Sokho

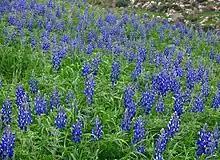
Blue Lupines at Tel Socho

Sokho (alternate spellings: Sokhoh, Sochoh, Soco, Sokoh) is the name given to two ancient towns in the territorial domain of Judah as mentioned in the Hebrew Bible, west of the Judean hills. Both towns were given the name "Shuweikah" in Arabic, a diminutive of the Arabic "shawk", meaning "thorn". The remains of both have since been identified.